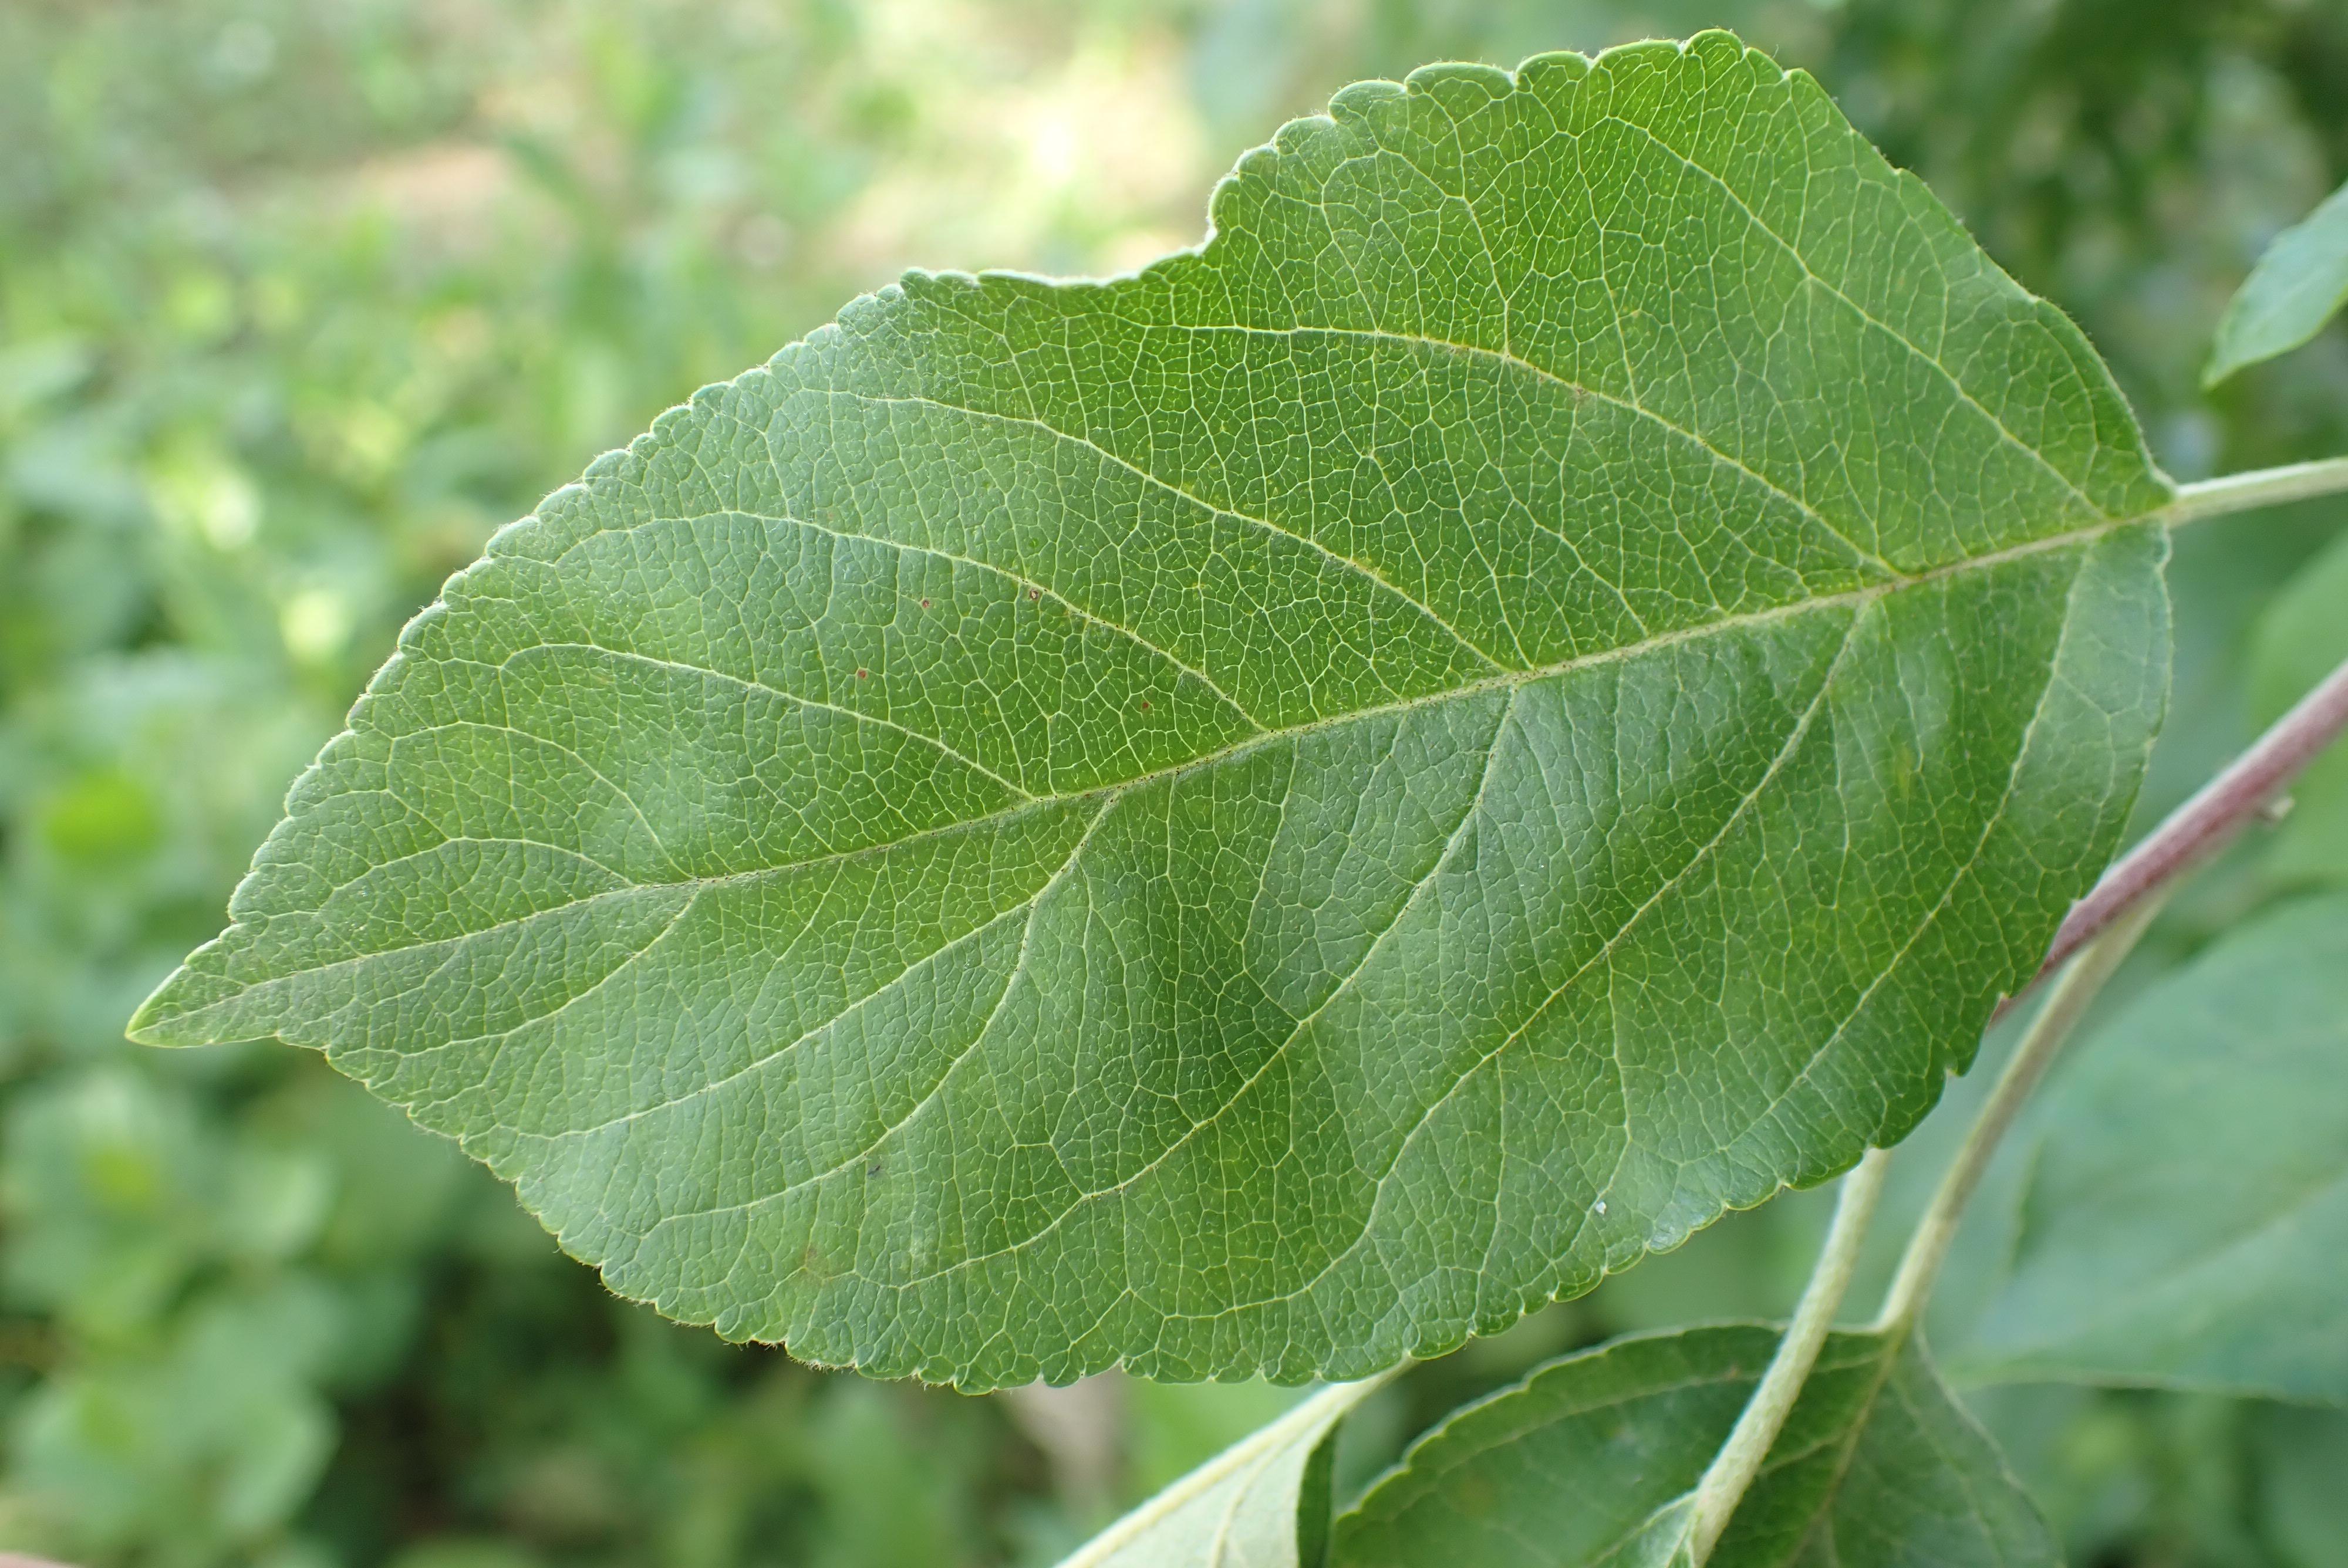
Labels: healthy